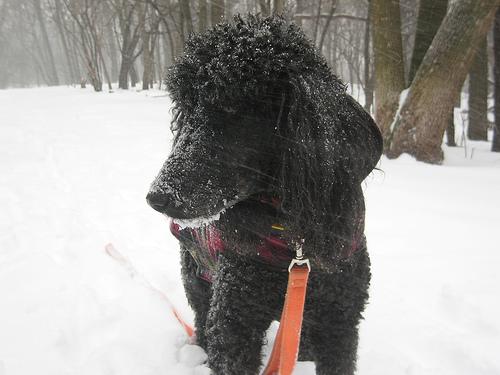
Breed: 316-n000118-standard_poodle